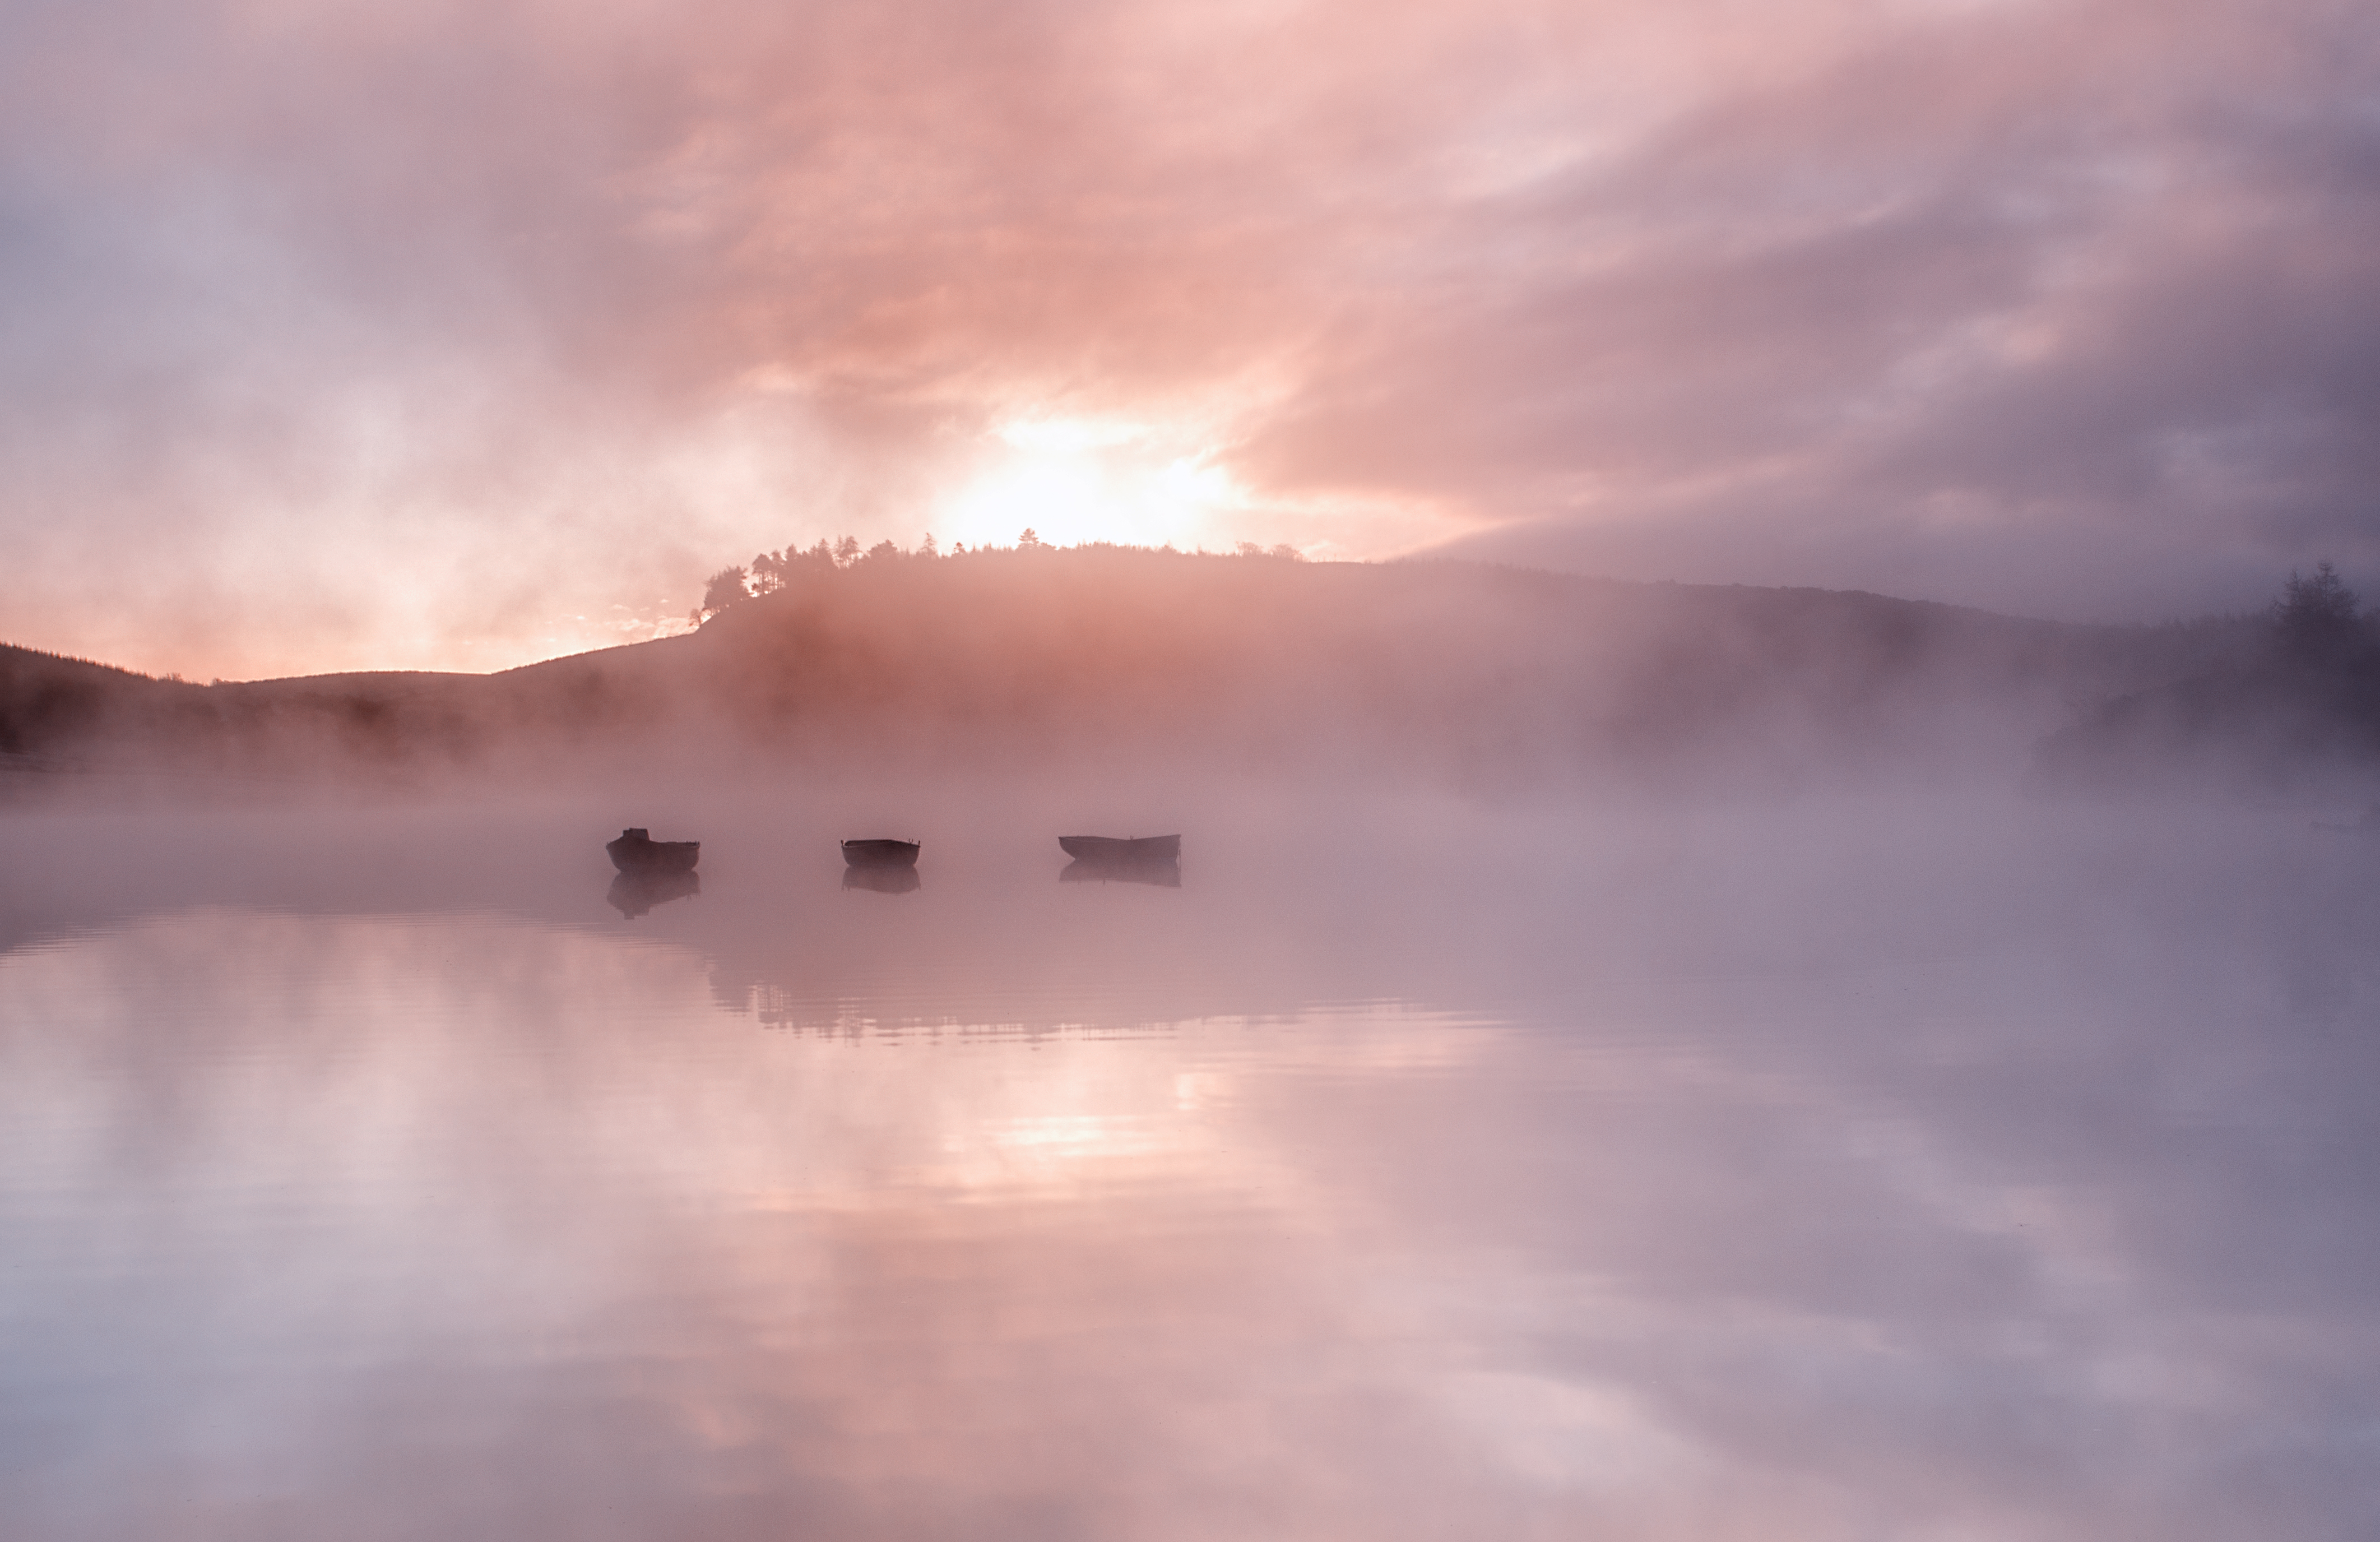
cloud, sky, sun, fog, sunrise, sunset, mist, sunlight, morning, dawn, atmosphere, dusk, evening, reflection, weather, reflections, scotland, morningmist, renfrewshire, knappsloch, kilmacolm, meteorological phenomenon, atmospheric phenomenon